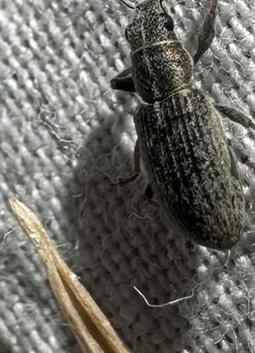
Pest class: pea_leaf_weevil